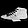
Label: Sneaker